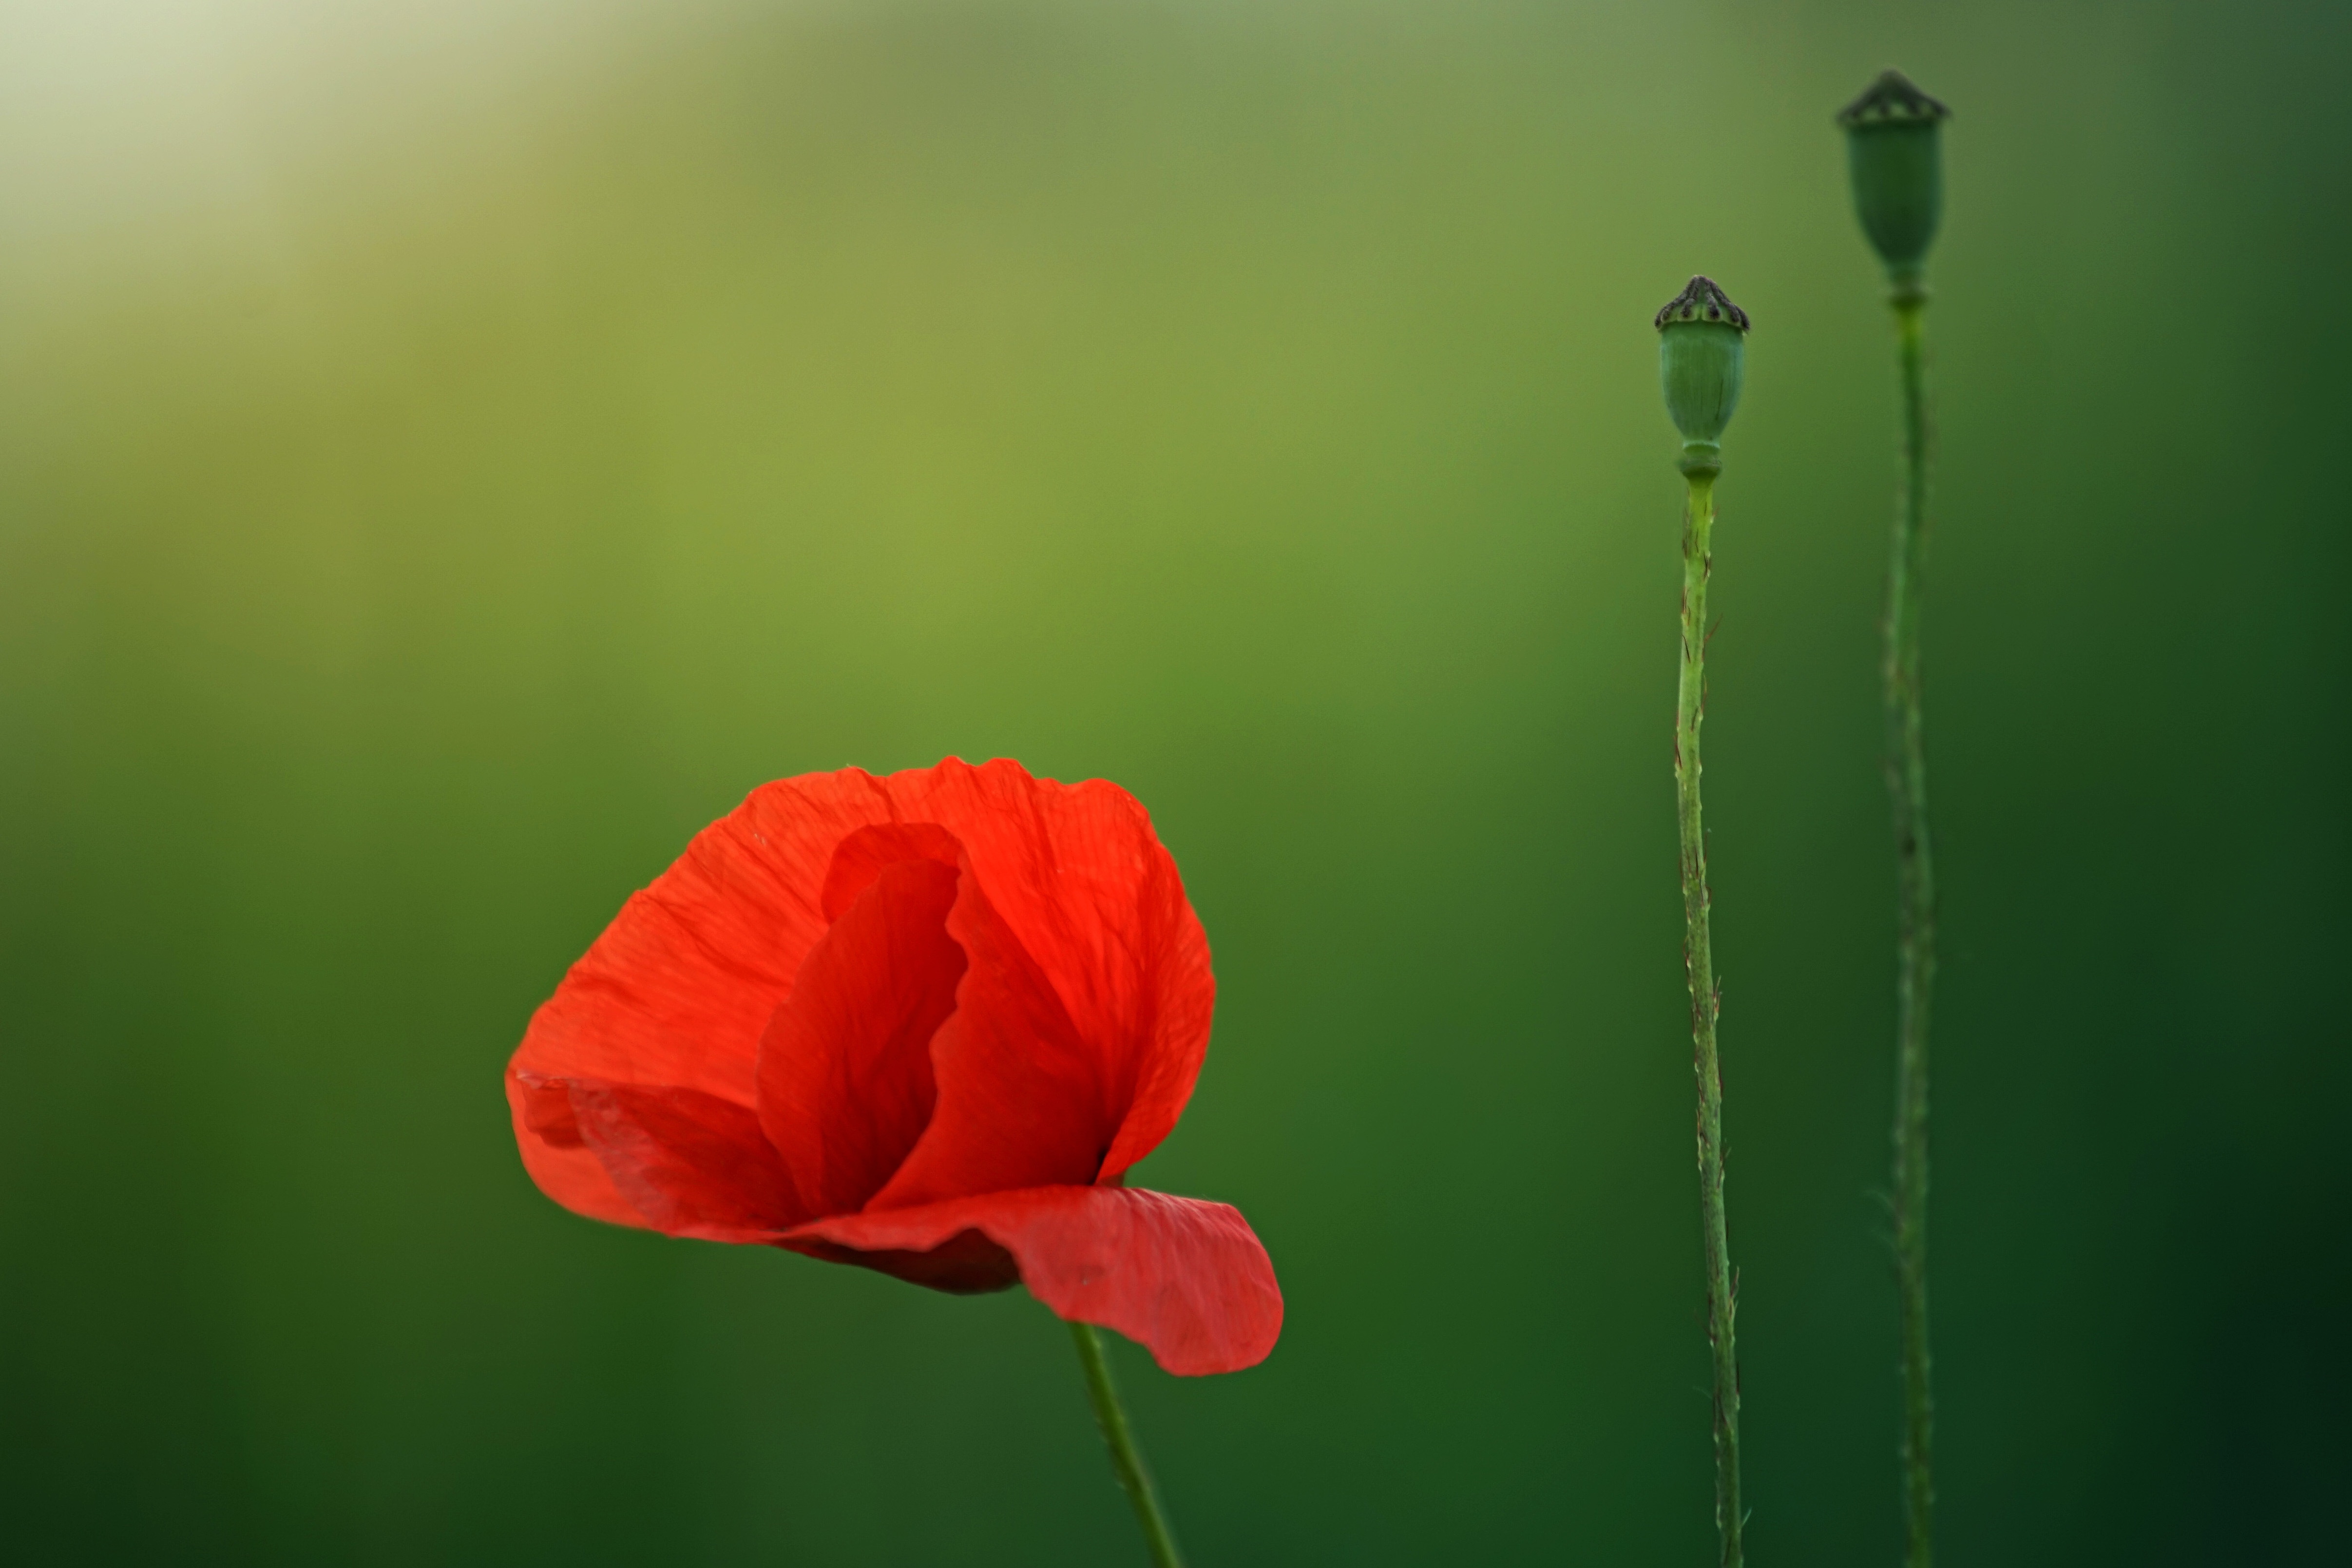
nature, plant, photography, leaf, flower, petal, green, red, yellow, flora, close up, poppy, coquelicot, macro photography, flowering plant, plant stem, land plant, poppy family